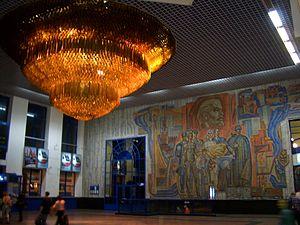
La gare de Nijni Novgorod-Moscou est la principale gare ferroviaire de la ville de Nijni Novgorod, en Russie.